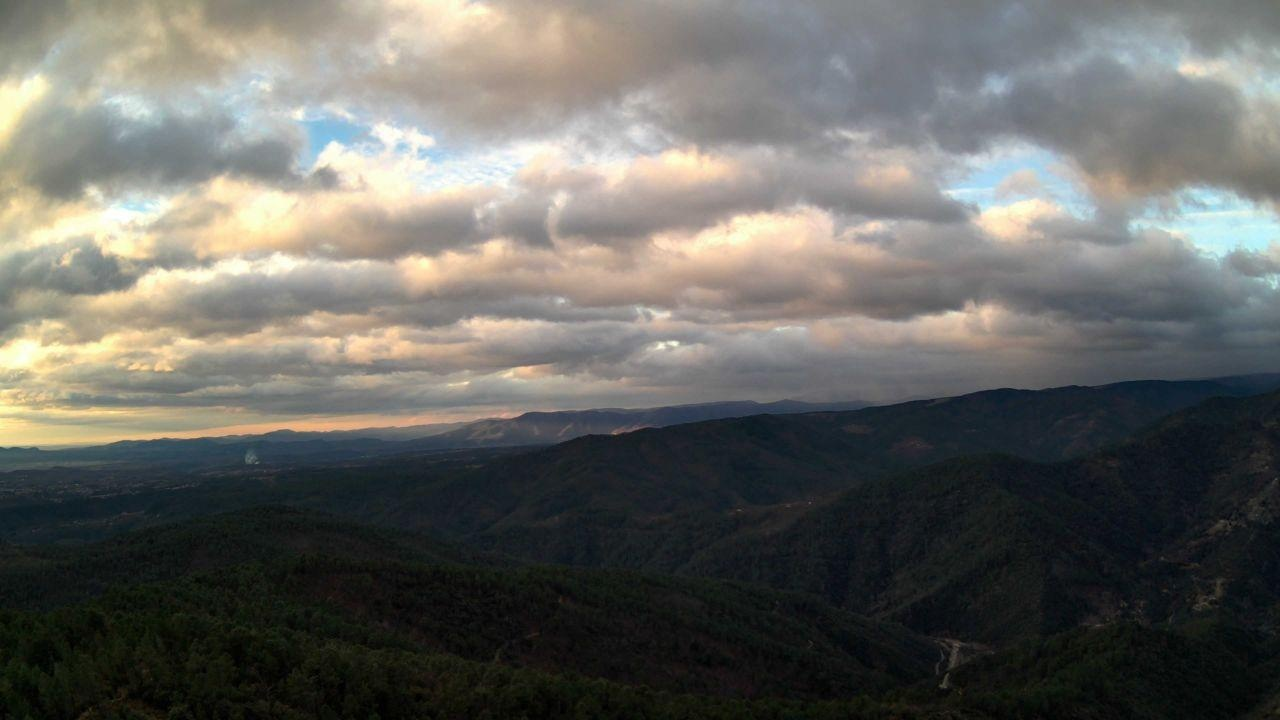
Fire: no
Smoke: yes